List of mountains of La Gomera

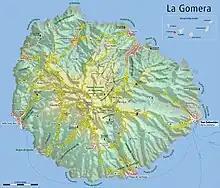

This is a list of mountains of La Gomera, it also includes hills and named rock formations. The highest mountain is Alto de Garajonay with a height of .